Heavy metals

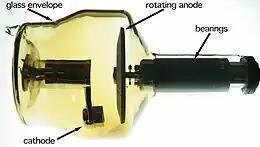
A large glass bulb. Inside the bulb, at one end, is a fixed spindle. There is an arm attached to the spindle. At the end of the arm is a small protuberance. This is the cathode. At the other end of the bulb is a rotatable wide metal plate attached to a rotor mechanism which protrudes from the end of the bulb.

Because denser materials absorb more of certain types of radioactive emissions such as gamma rays than lighter ones, heavy metals are useful for radiation shielding and to focus radiation beams in linear accelerators and radiotherapy applications.